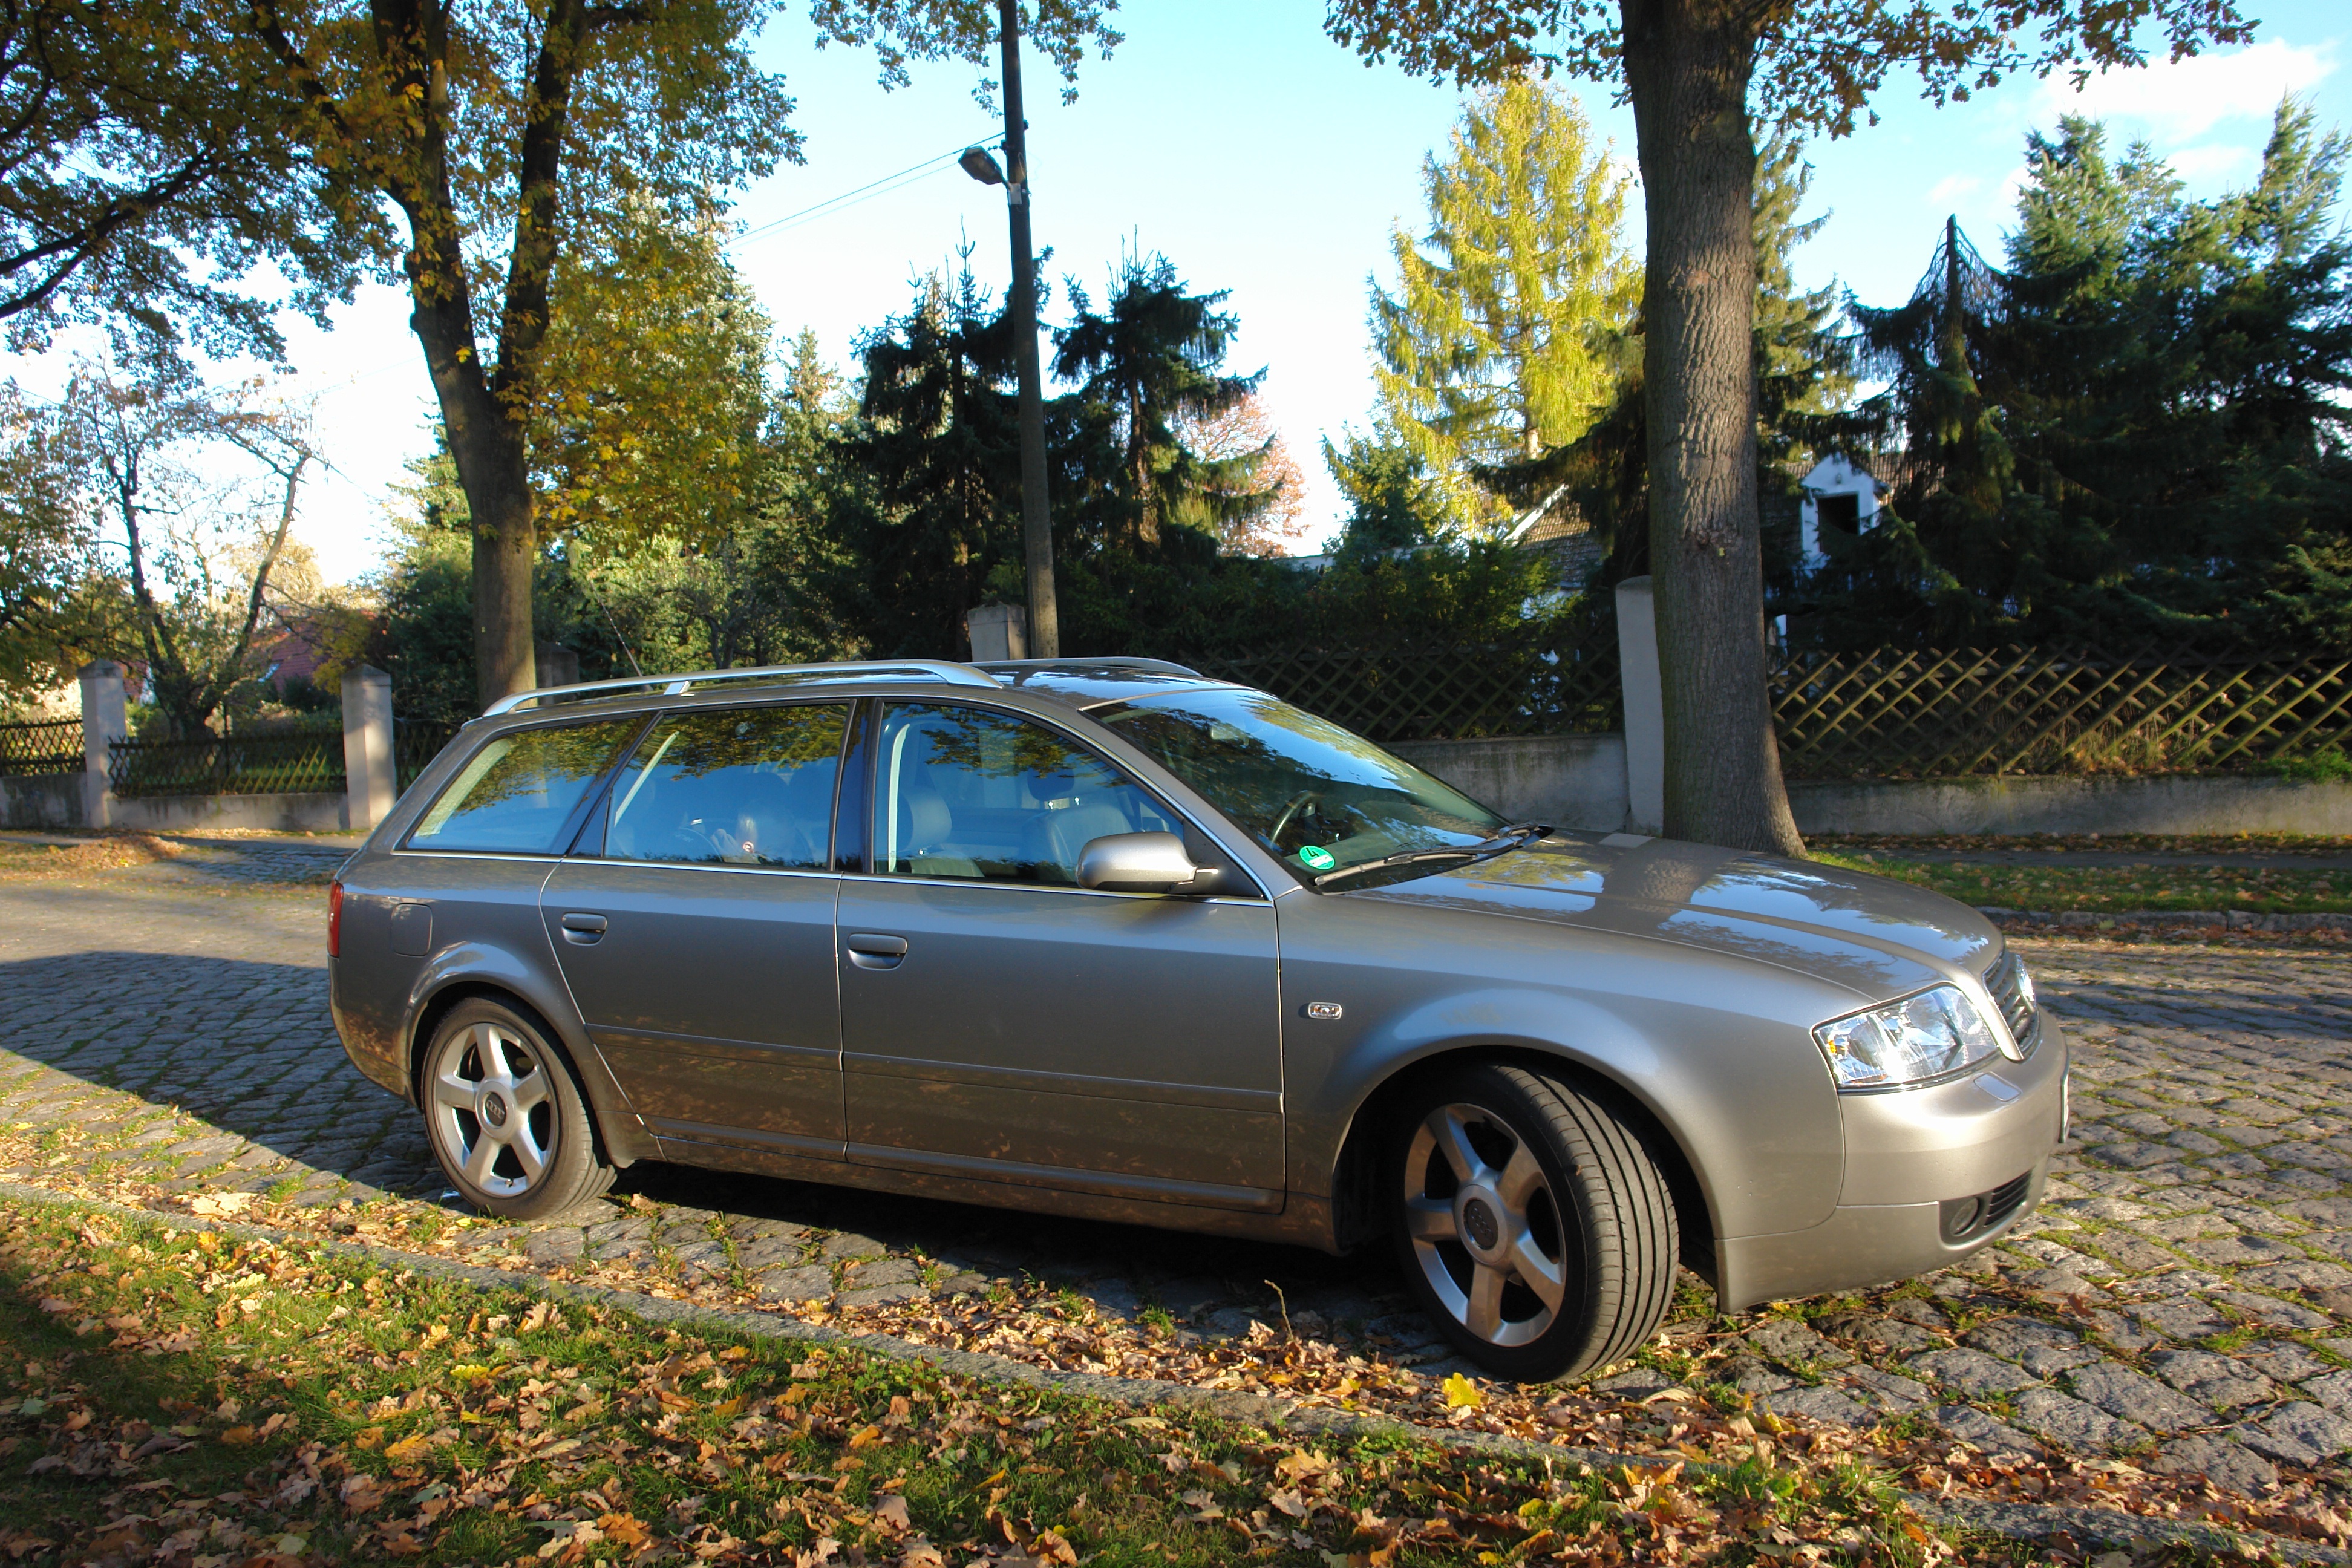
sunset, road, car, wheel, evening, vehicle, auto, luxury, sedan, audi, german, pkw, cobblestones, a6, audi a6, land vehicle, silver grey, automobile make, automotive exterior, compact car, luxury vehicle, family car, executive car, mid size car, audi rs 6, audi allroad